Sandy Marton

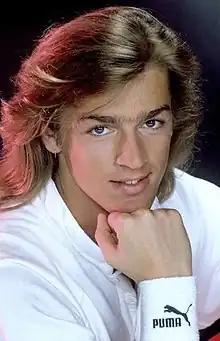
Marton in 1985

Aleksandar Marton (born 4 October 1959), known by his stage name Sandy Marton, is a Croatian singer, songwriter and musician. He is famous for songs such as "People from Ibiza", "Exotic and Erotic", and "Camel by Camel".